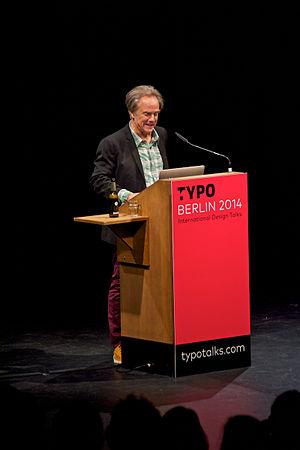
David Ray Carson est un graphiste et designer américain né le 8 septembre 1955 à Corpus Christi au Texas. Il est connu pour avoir cassé certains codes de la typographie afin de jouer avec les polices de caractères et de faire dialoguer les textes et l'image, en particulier dans ses mises en pages pour des magazines.